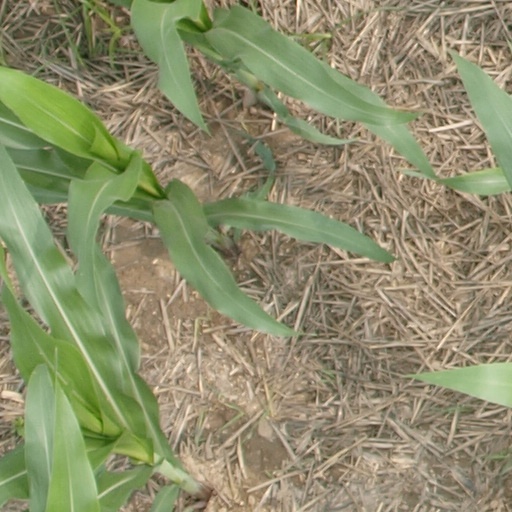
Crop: maize; corn